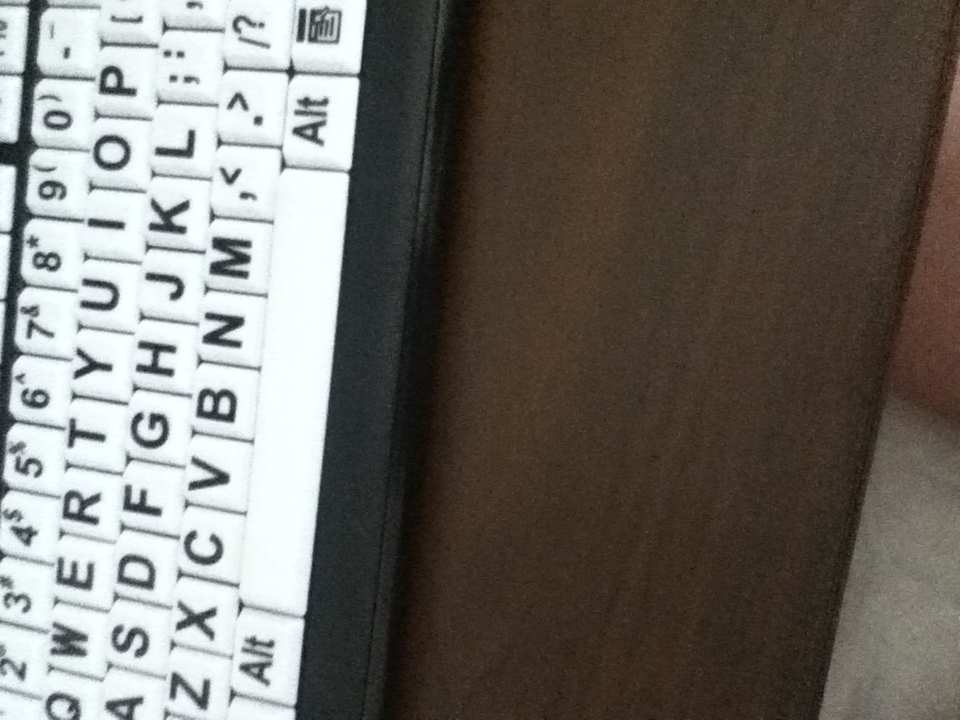Question: What is this?
Answer: keyboard